Lancia Stratos

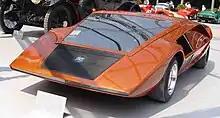
1970 Stratos Zero concept car

The Lancia Stratos Zero (or 0) preceded the Lancia Stratos HF prototype by 12 months and was first shown to the public at the Turin Motor Show in 1970. The futuristic bodywork was designed by Marcello Gandini, head designer at Bertone, and featured a 1.6 L Lancia Fulvia V4 engine. The Lancia Stratos HF Zero was exhibited in Bertone's museum for many years. In 2011, it was sold during an auction in Italy for €761,600. It has been displayed in the exhibit "Sculpture in Motion: Masterpieces of Italian Design" at the Petersen Automotive Museum in Los Angeles. It was at the High Museum of Art in Atlanta at the "Dream Cars" exhibit in 2014, on loan from the XJ Wang Collection of New York City.